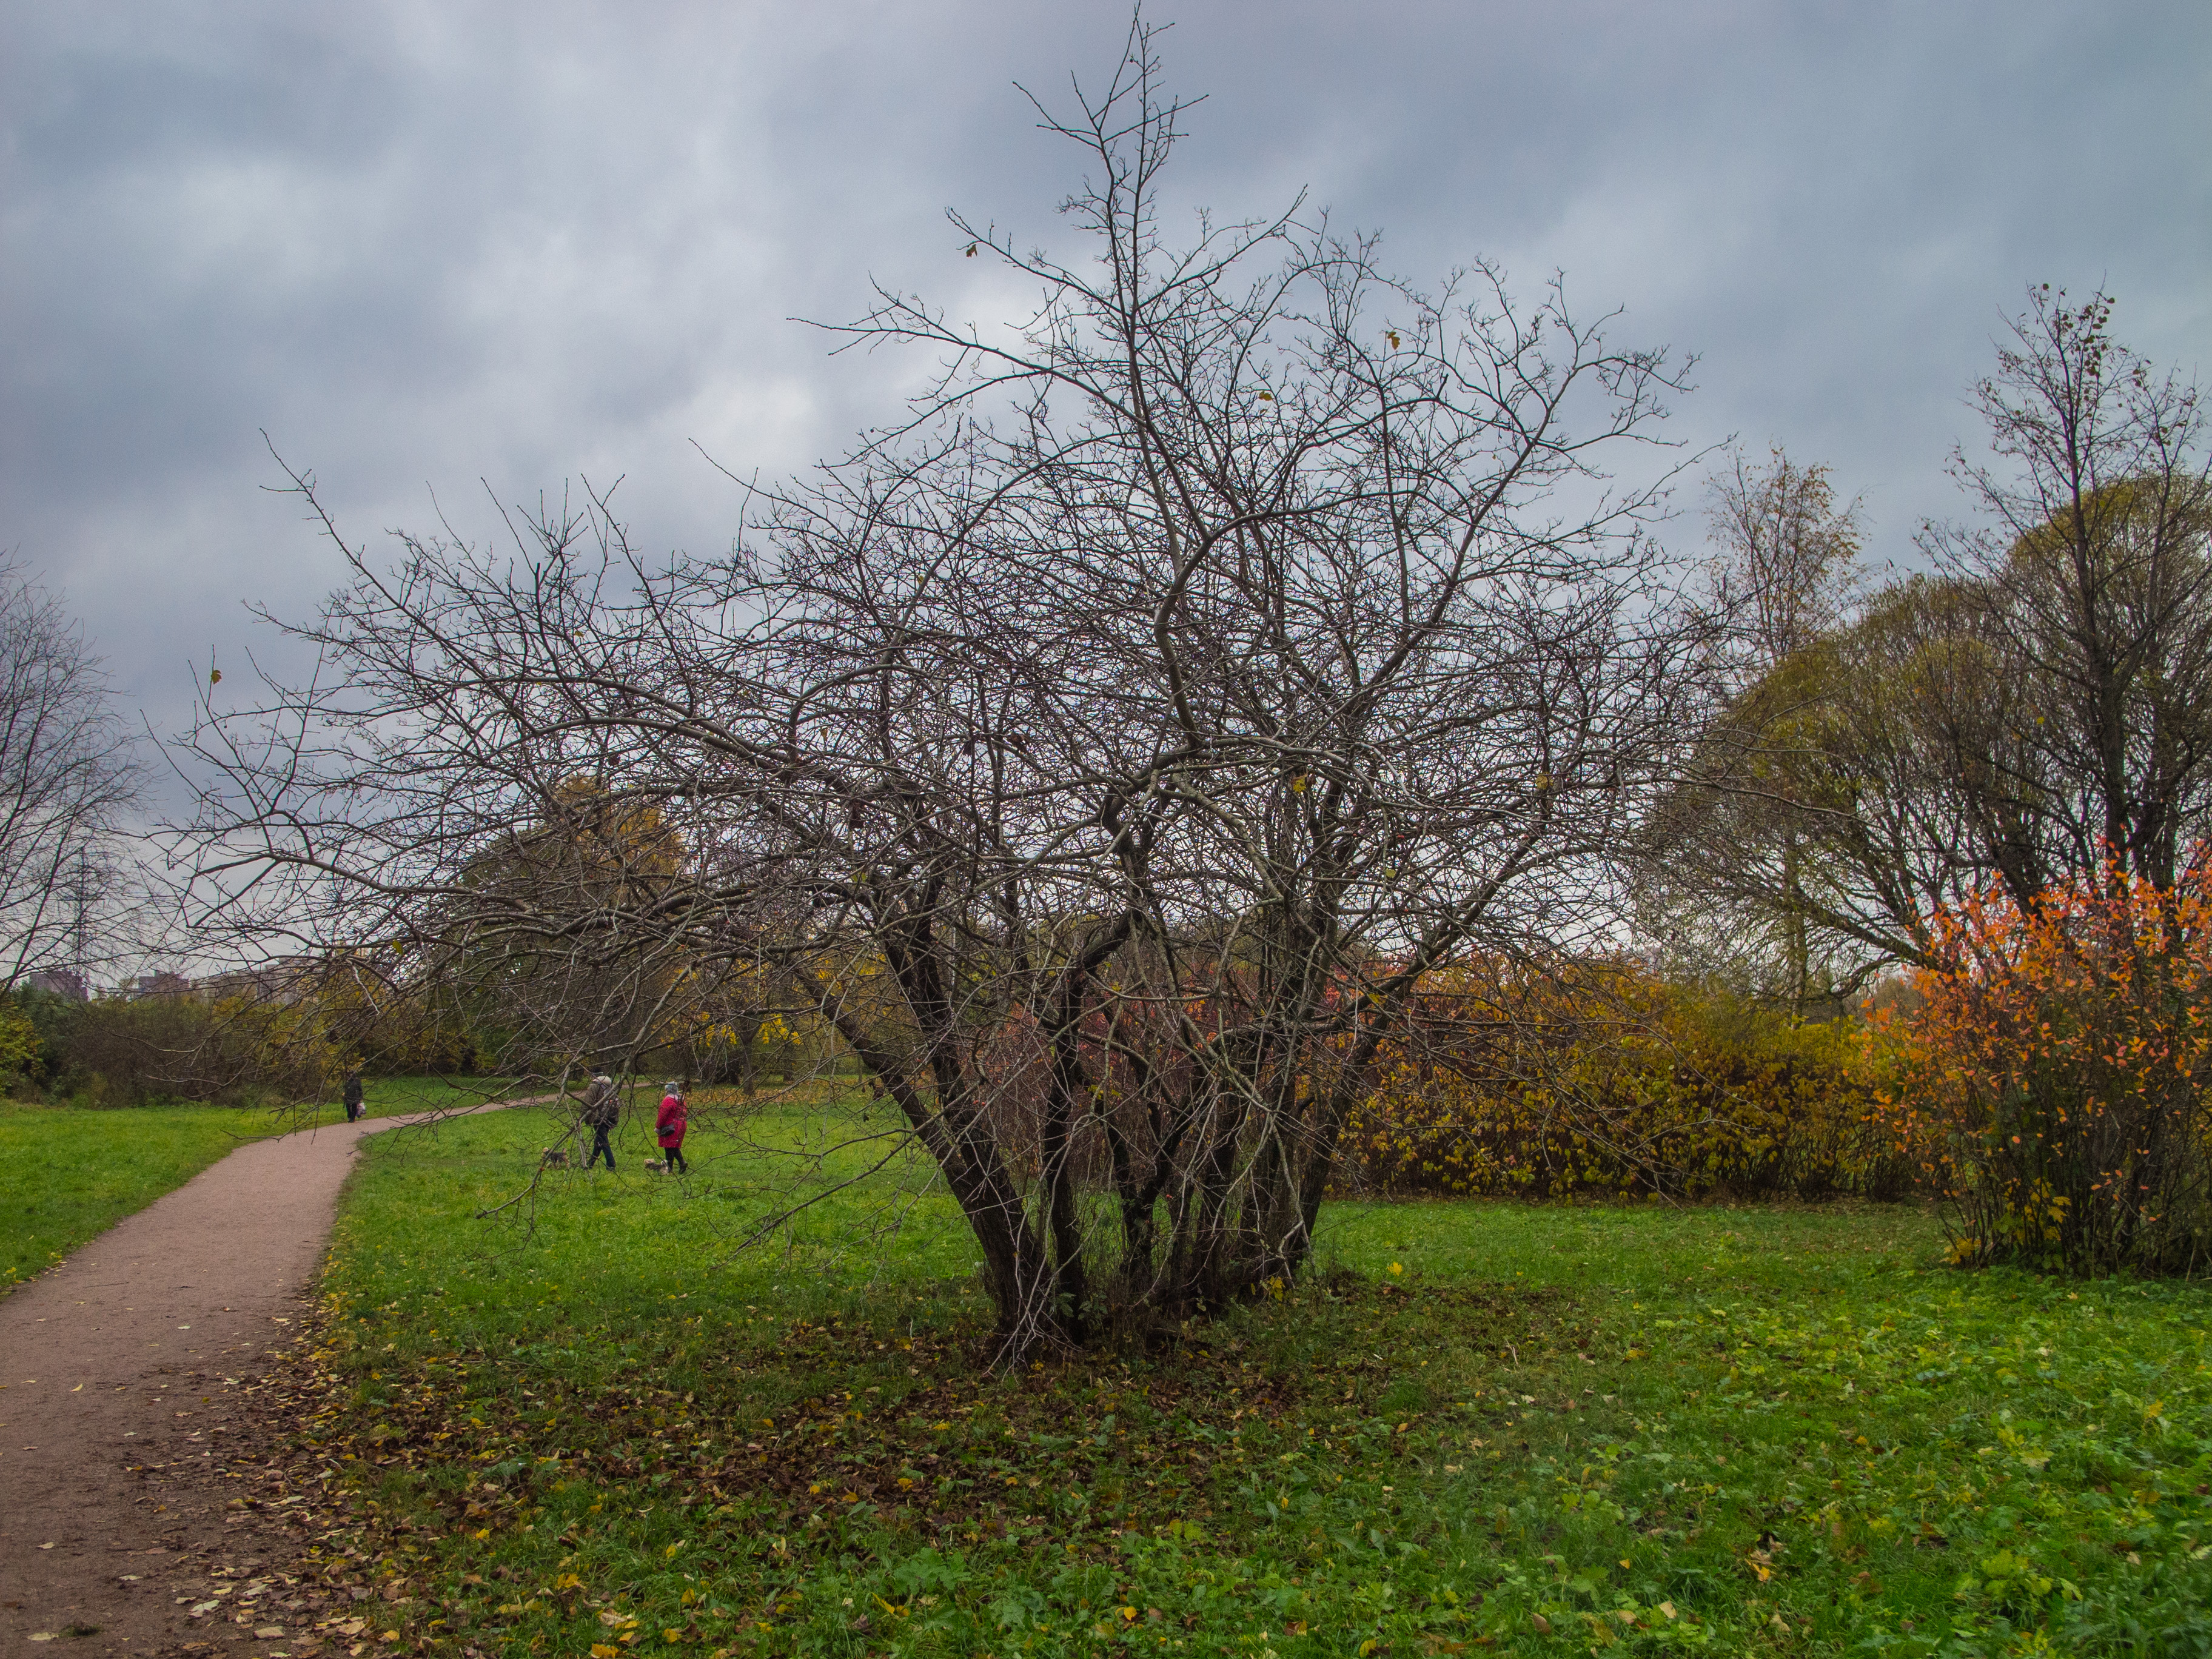
image, tree, natural landscape, woody plant, grass, branch, plant, natural environment, spring, leaf, sky, grass family, autumn, pasture, meadow, winter, rural area, photography, woodland, land lot, cloud, landscape, grassland, forest, shrub, deciduous, park